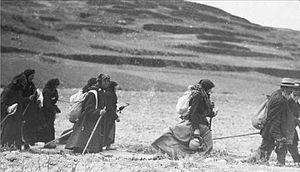
Alya, Alyah, Aliyah est un mot hébreu signifiant littéralement « ascension » ou « élévation spirituelle ». Ce terme désigne l'acte d'immigration en Terre d'Israël par un Juif. Les immigrants juifs sont appelés olim. Au contraire, le fait pour un Juif d'émigrer en dehors d'Israël est appelé yéridah et les émigrants juifs sont appelés yordim.